Powder glass beads

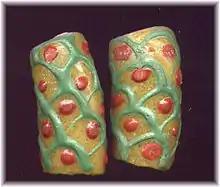
Krobo "Writing" beads

Fused glass fragment beads are made by fusing together fairly large bottle glass or glass bead fragments. These beads are translucent or semi-translucent and receive their perforations, as well as their final shapes, after firing.